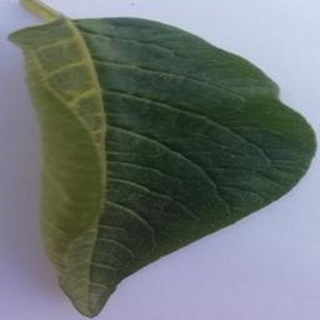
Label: healthy_potato